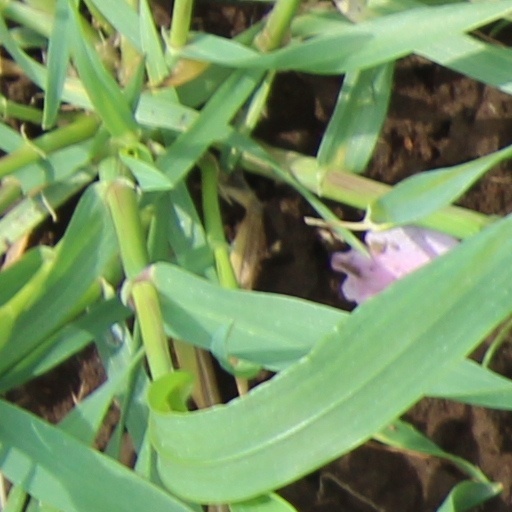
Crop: wheat